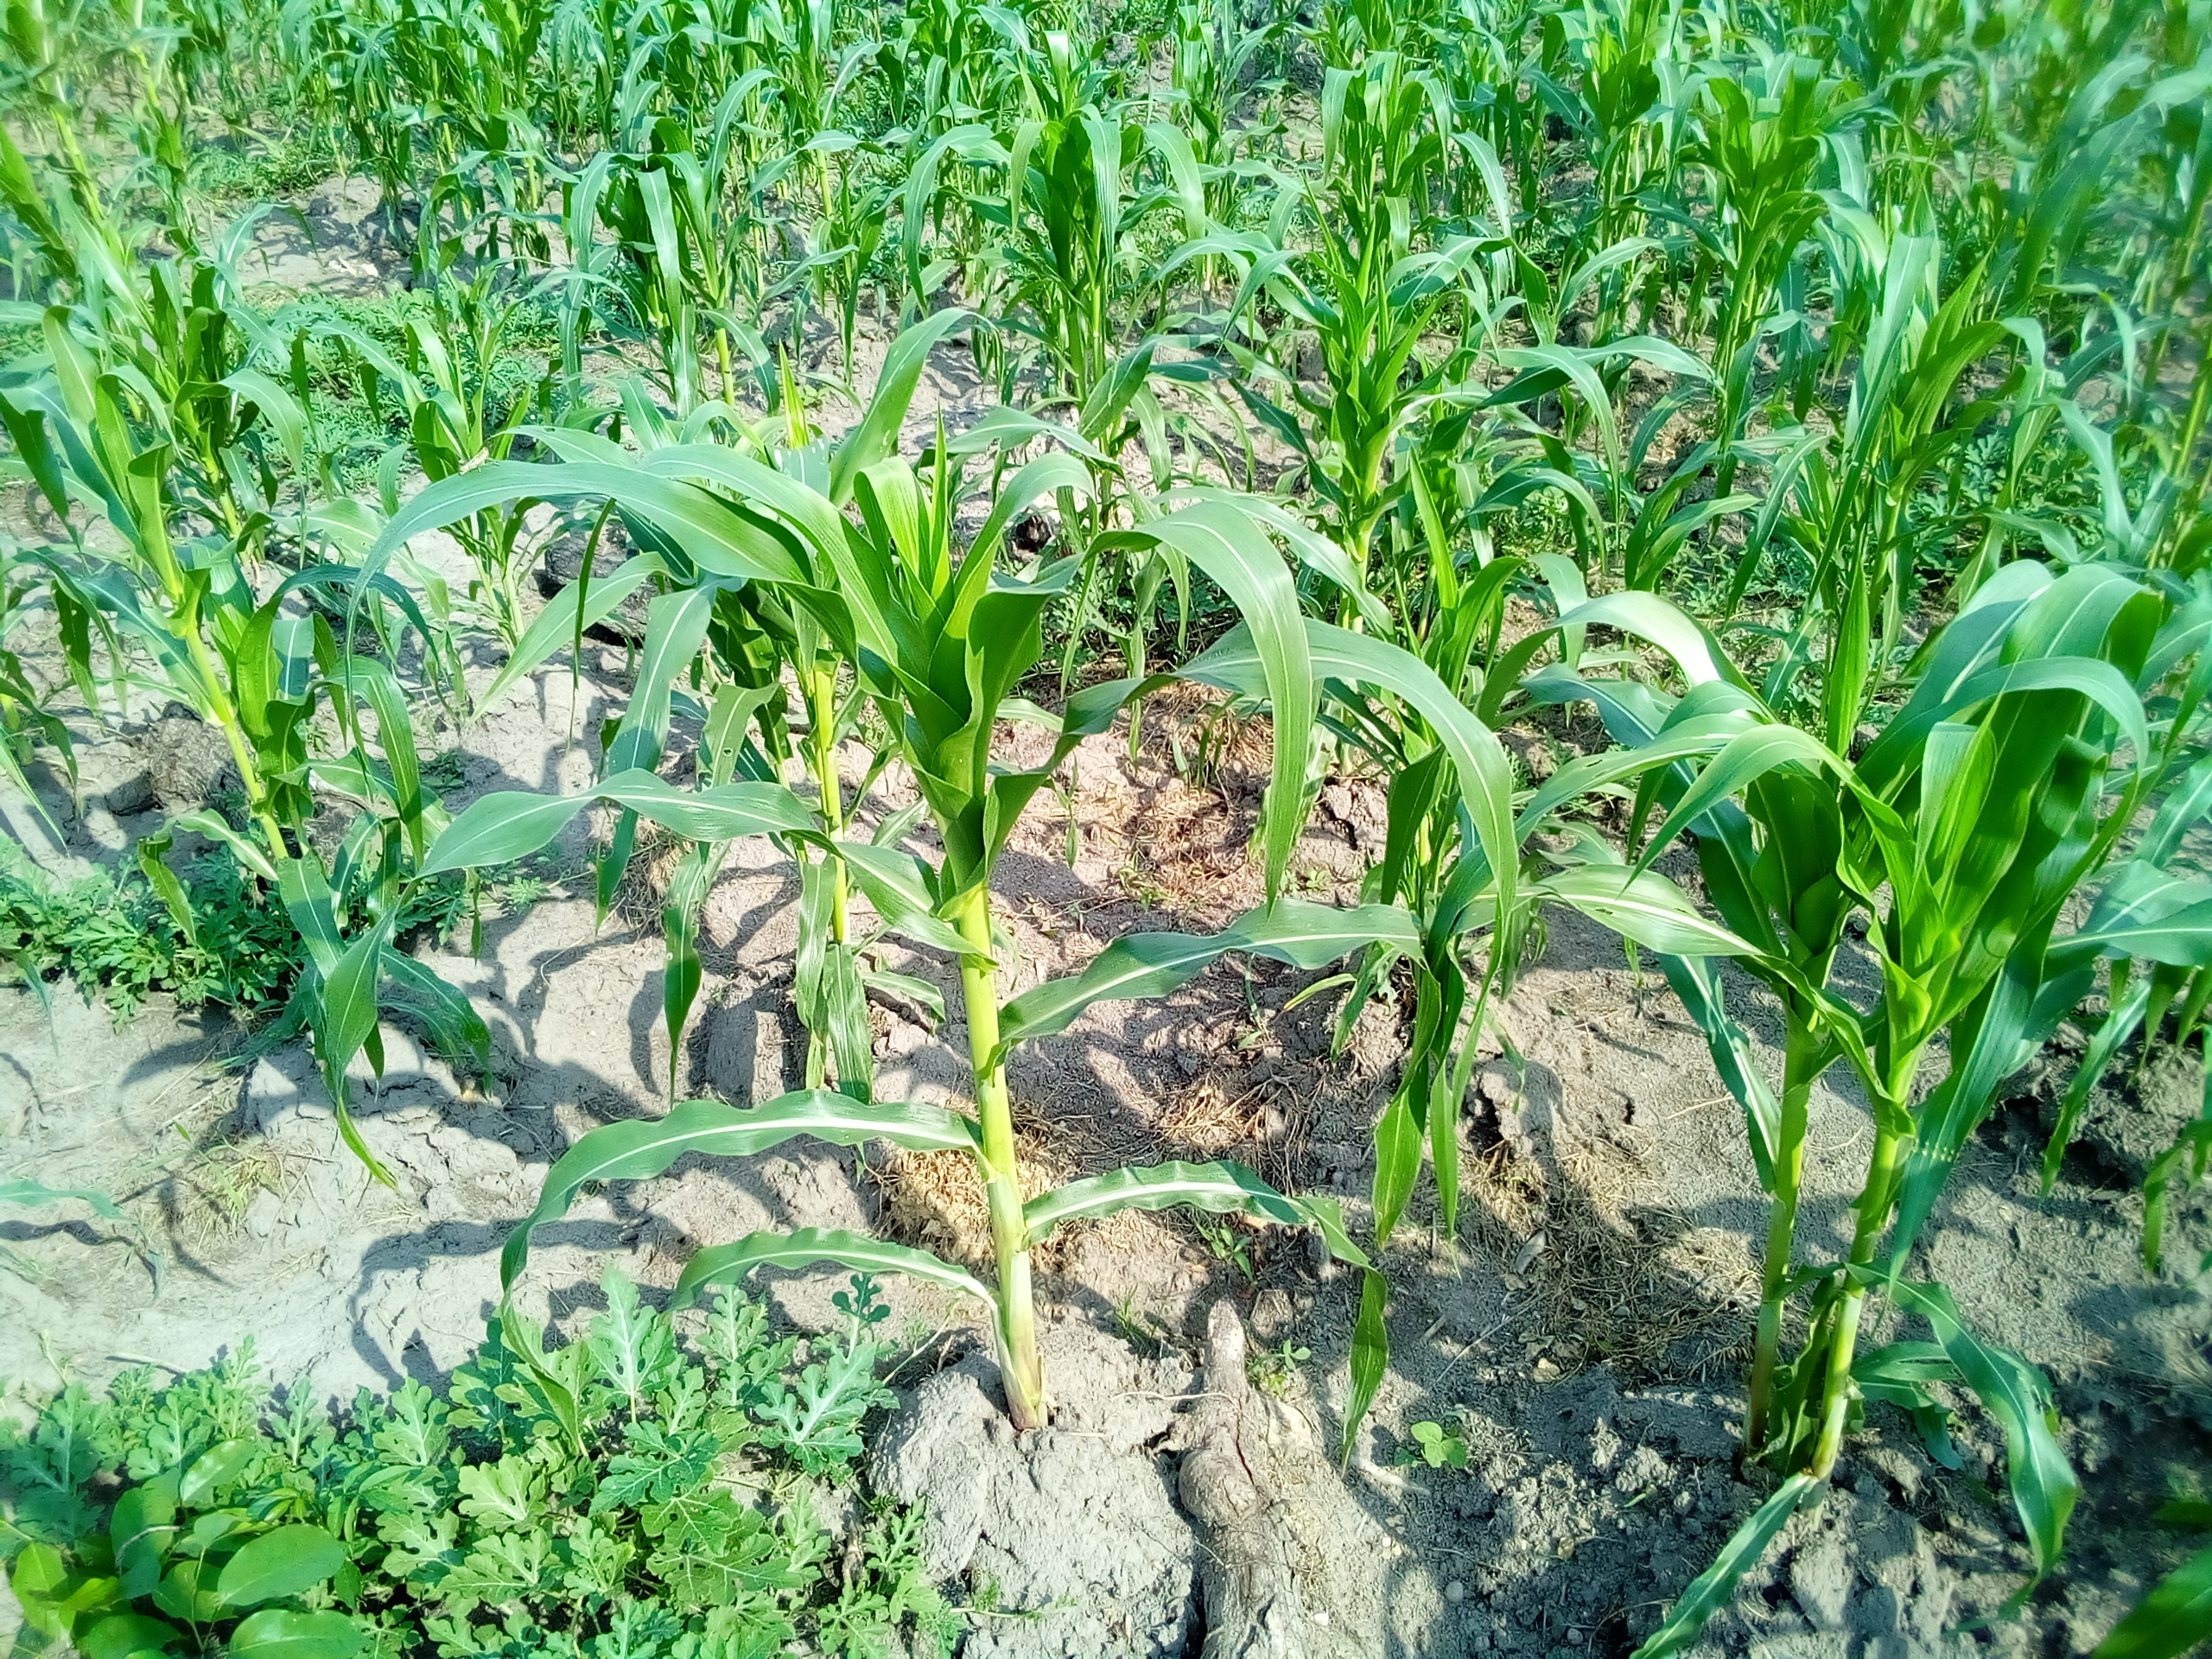
Label: healthy